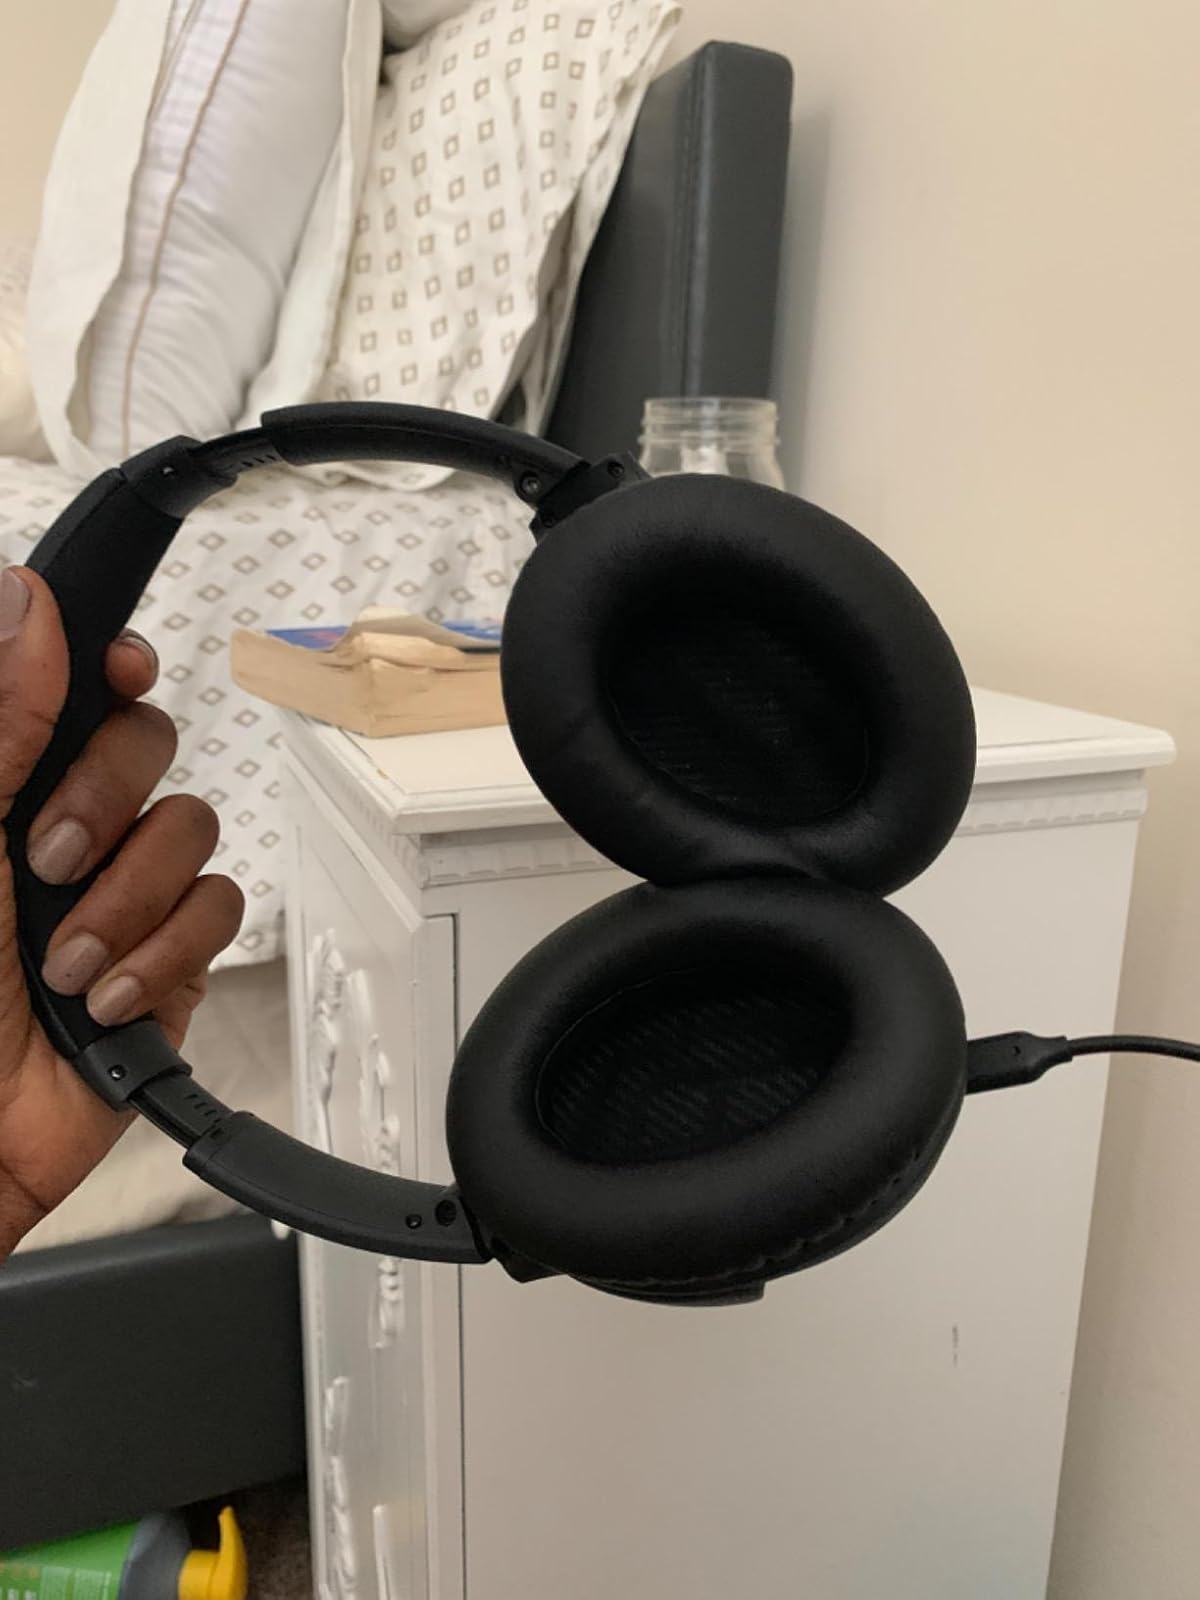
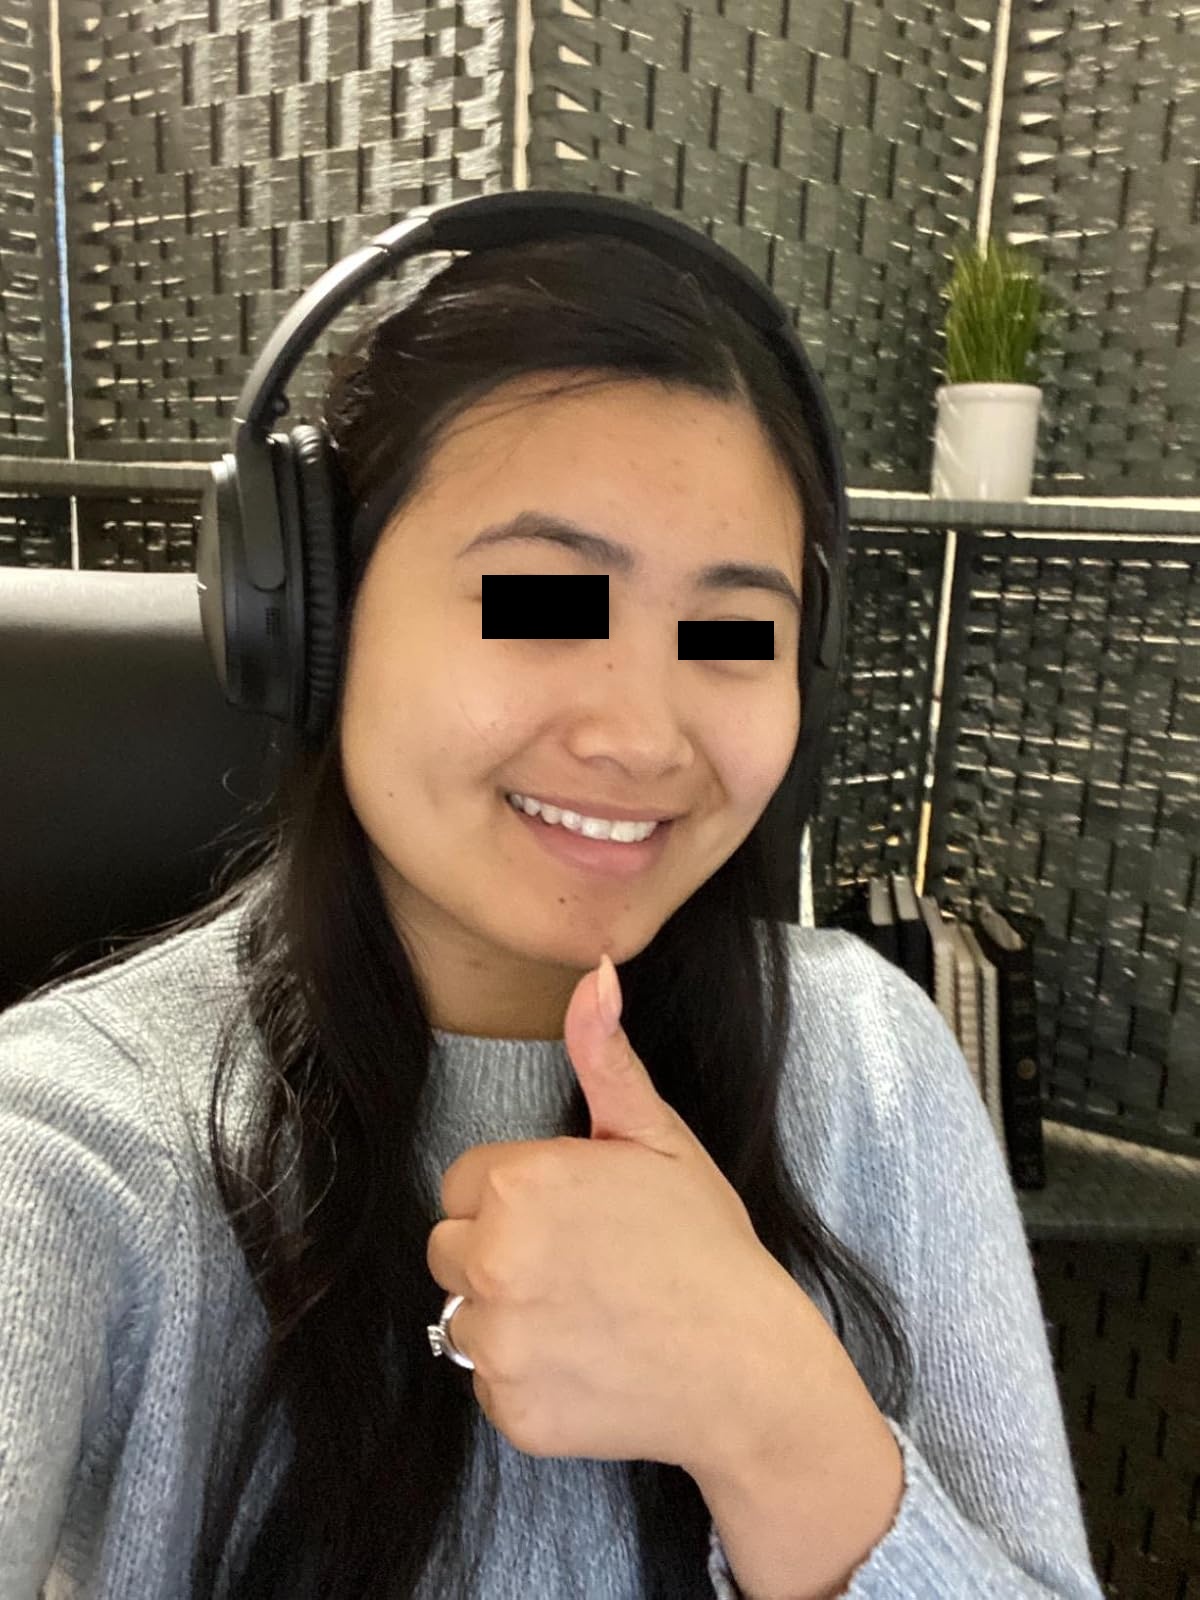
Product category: headphones
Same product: yes